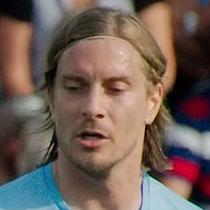
Age: 29